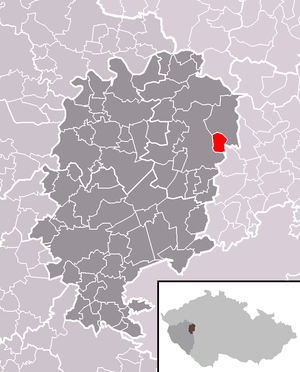
Týček est une commune du district de Rokycany, dans la région de Plzeň, en République tchèque. Sa population s'élevait à 207 habitants en 2018.